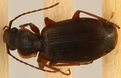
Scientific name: Cymindis cribricollis
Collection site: Bartlett Experimental Forest NEON (BART), plot BART_068